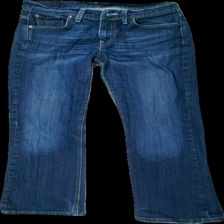
View: front
Type: Jeans
Category: Ladies
Brand: Crocker
Colors: Blue
Material: 100% cotton
Cut: Regular
Season: All
Trend: Denim
Damage location: bottom center
Price range: 50-100
Recommended usage: Reuse
Description: blå jeans